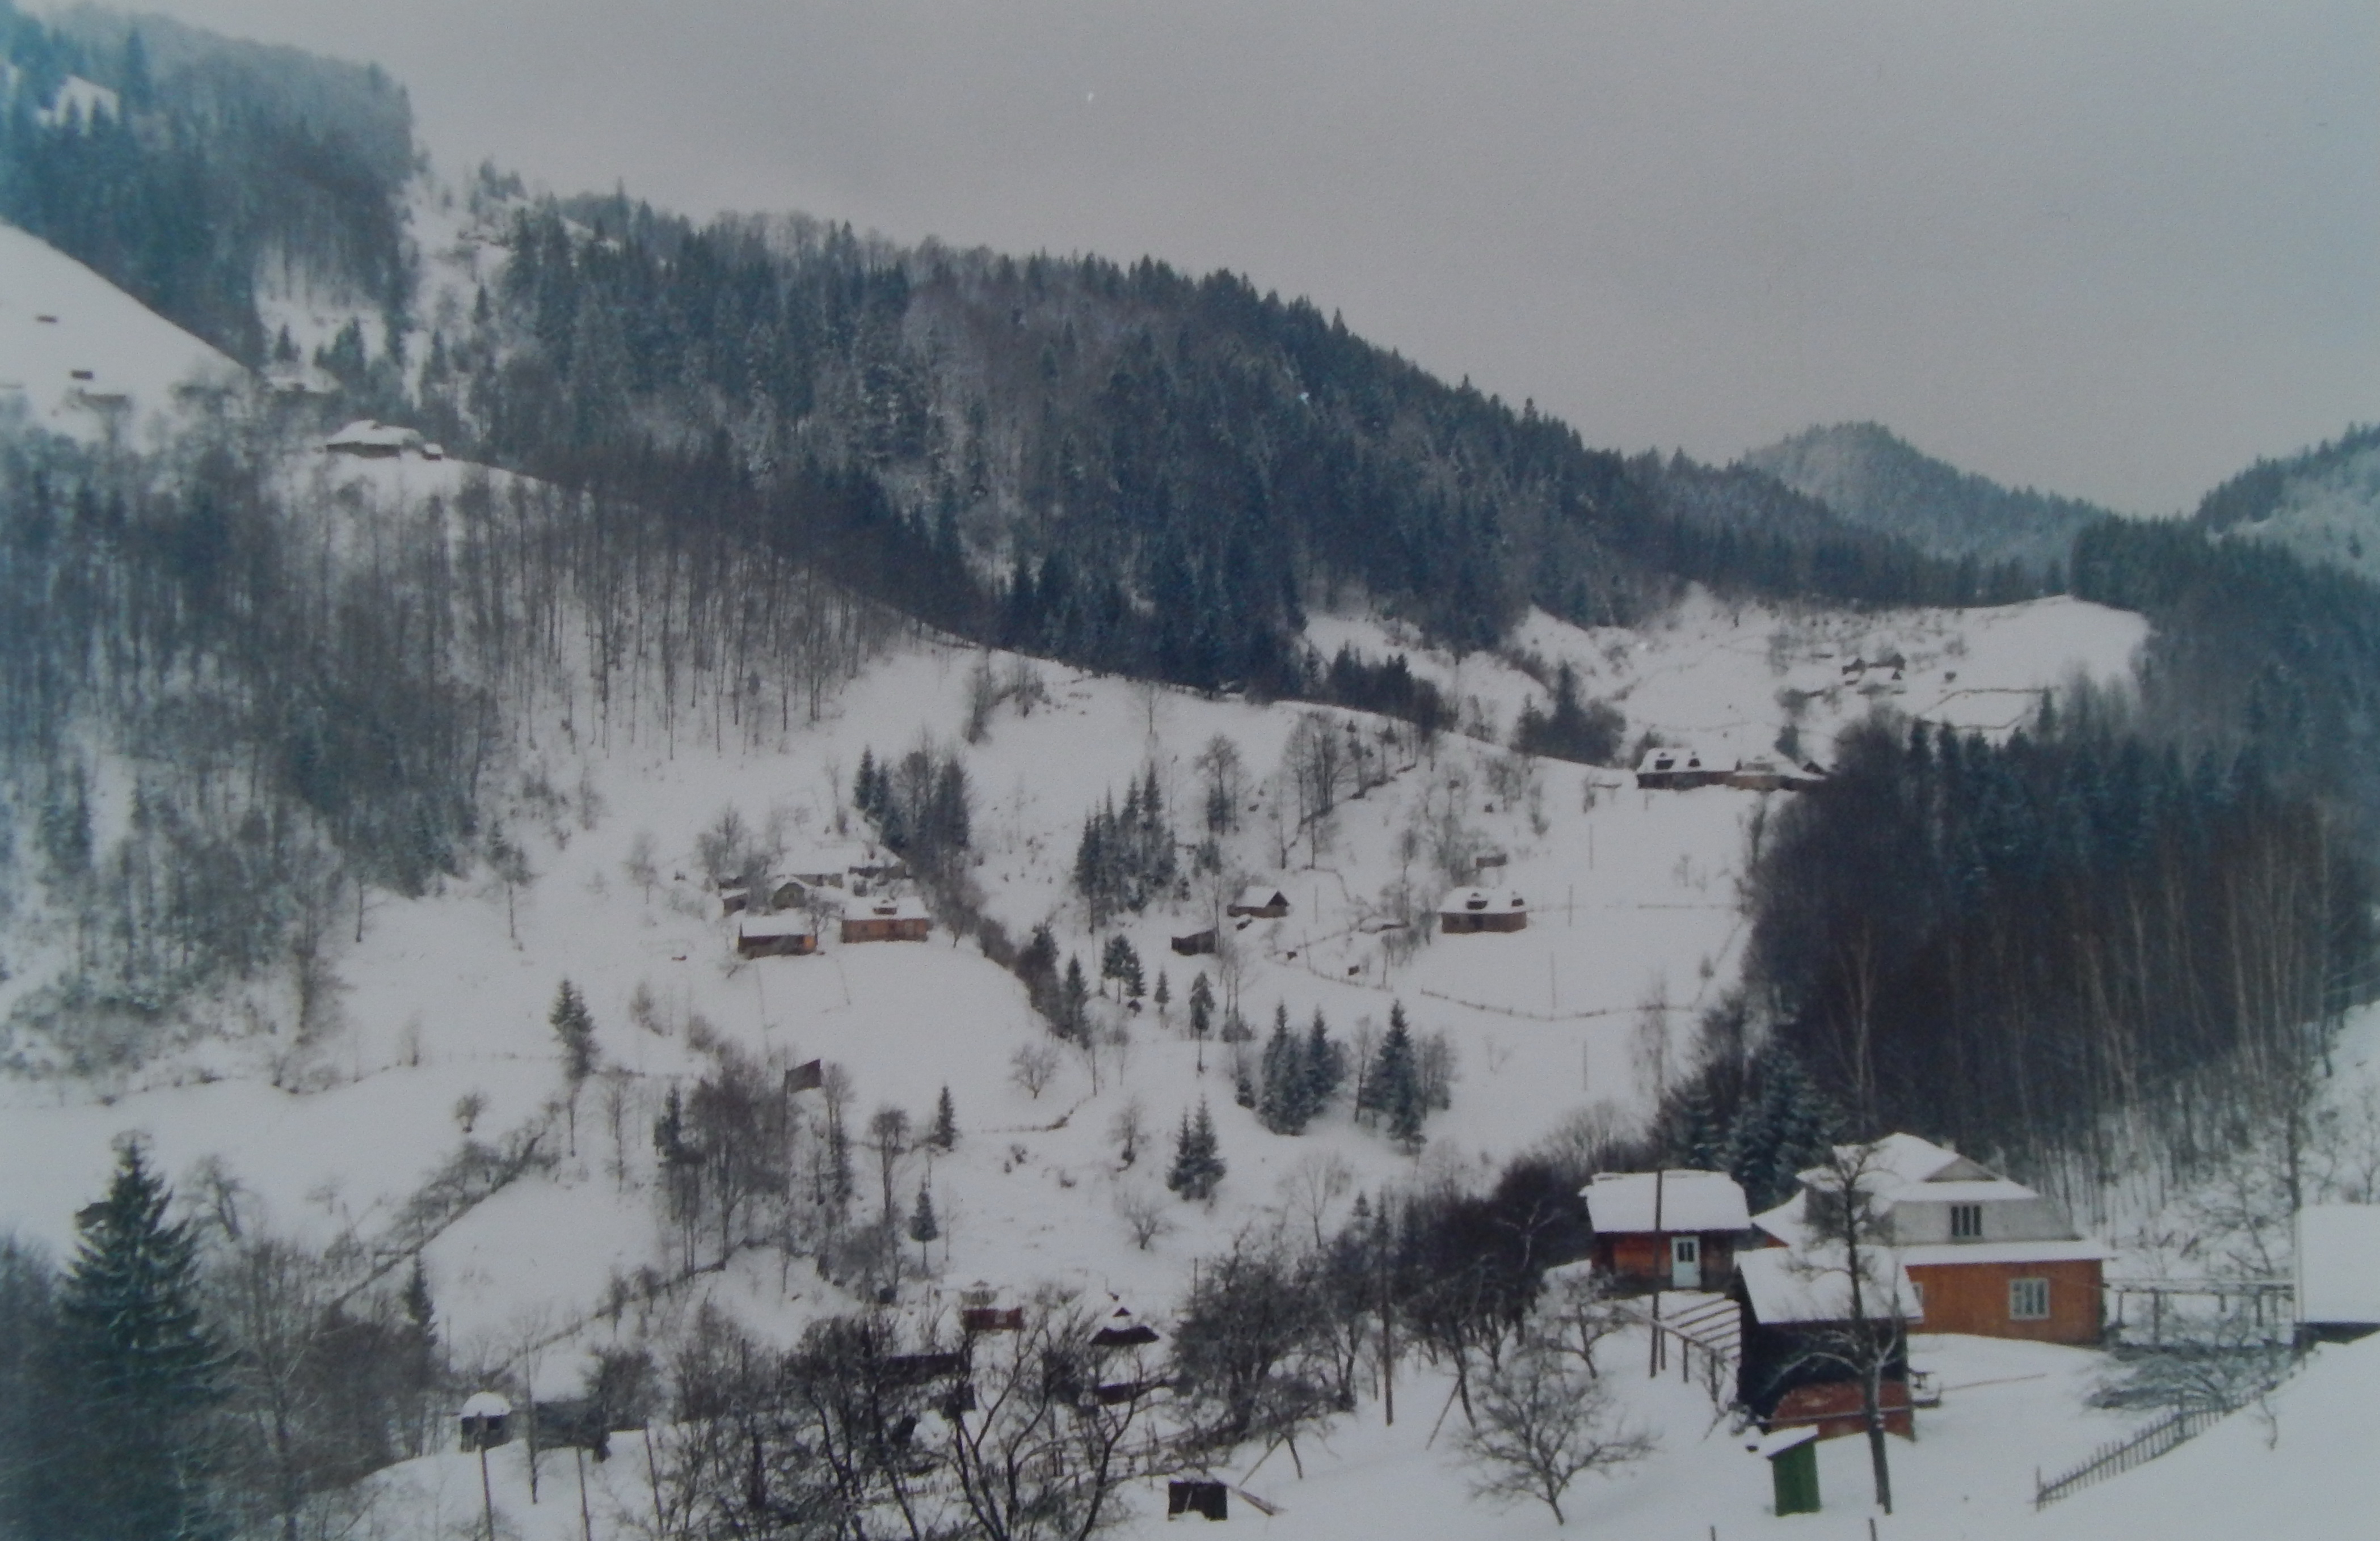
wooden, old, mountain, mountains, beautiful, building, landscape, nature, house, green, summer, architecture, background, view, traditional, rural, roof, pastureland, blue, sky, travel, season, snow, winter, mountain range, geological phenomenon, piste, hill station, alps, terrain, freezing, tree, glacial landform, valley, massif, ski resort